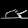
Label: Sandal